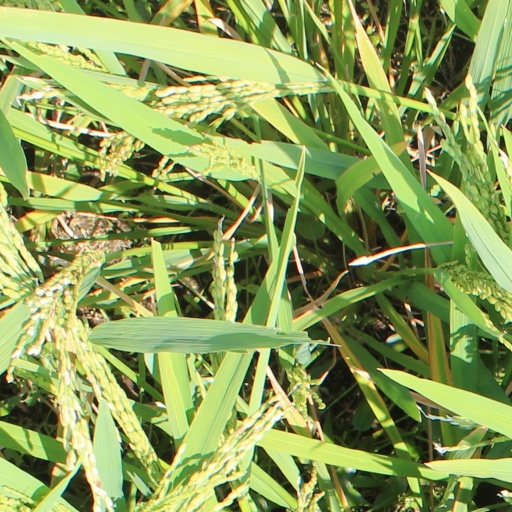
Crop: rice